Fremad Amager

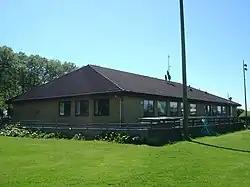
The club's residence since 1975, which also houses its administration.

Before the club's permanent introduction of a sovereign head coach/trainer, the line-up for each game and training for both the first team and the reserves was headed by members of a match selection committee – referred to as "udtagelseskomite" (UK) or "spilleudvalg" – that also consisted of representatives from the board and players, all headed by a chairman, and elected at the club's annual general meeting. At times, the committee consisted of a single person, which was the case during the period 1966–1970 (headed by Leif Foli Andersen) – at a general meeting in late January 1971, this was changed to a committee of three members. This was following by a period, where the head coach was dependent of the dispositions of the committee and their voting rights, until the committee in itself was ultimately abolished in the 1980s. The person responsible for direction of the first senior team has since traditionally been given the title of head coach/trainer, and the position was first held by Sophus Hansen in 1928. The Amager-based club introduced the manager title for the first time on 1 January 2002, when Michele Guarini assumed the role as both manager and head coach/trainer. Between 27 October 2006 and 29 March 2007, Benny Johansen was given the title of manager/sports director with the primary responsibility for e.g. tactical match team composition, playing strategy and training planning, while Peer F. Hansen was given the title of first senior team coach/trainer and second in line under the manager. The tasks related to the manager/sports director position have varied, but more responsibilities have generally been given to the head coach.